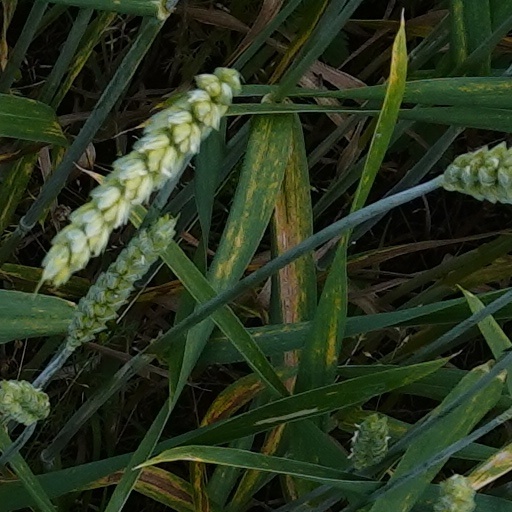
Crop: wheat